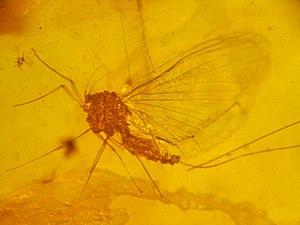
L'ambre birman, également appelé burmite, est la résine fossile extraite du gisement de la vallée de Hukawng dans le nord de la Birmanie. Cet ambre qui date d'environ 99 millions d'années, soit du Cénomanien, présente un intérêt paléontologique considérable en raison des animaux préhistoriques et des plantes qui y sont conservés sous forme d'inclusions. Des arthropodes fossiles, mais aussi des oiseaux, des lézards, des serpents, des grenouilles et des restes fragmentaires de dinosaures sont restés captifs dans cette résine.